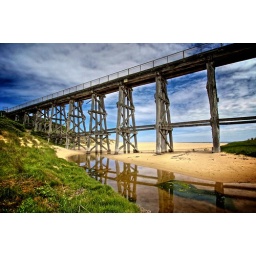
An old railway bridge beside the highway between Phillip Island and Wonthaggi, Victoria, Australia